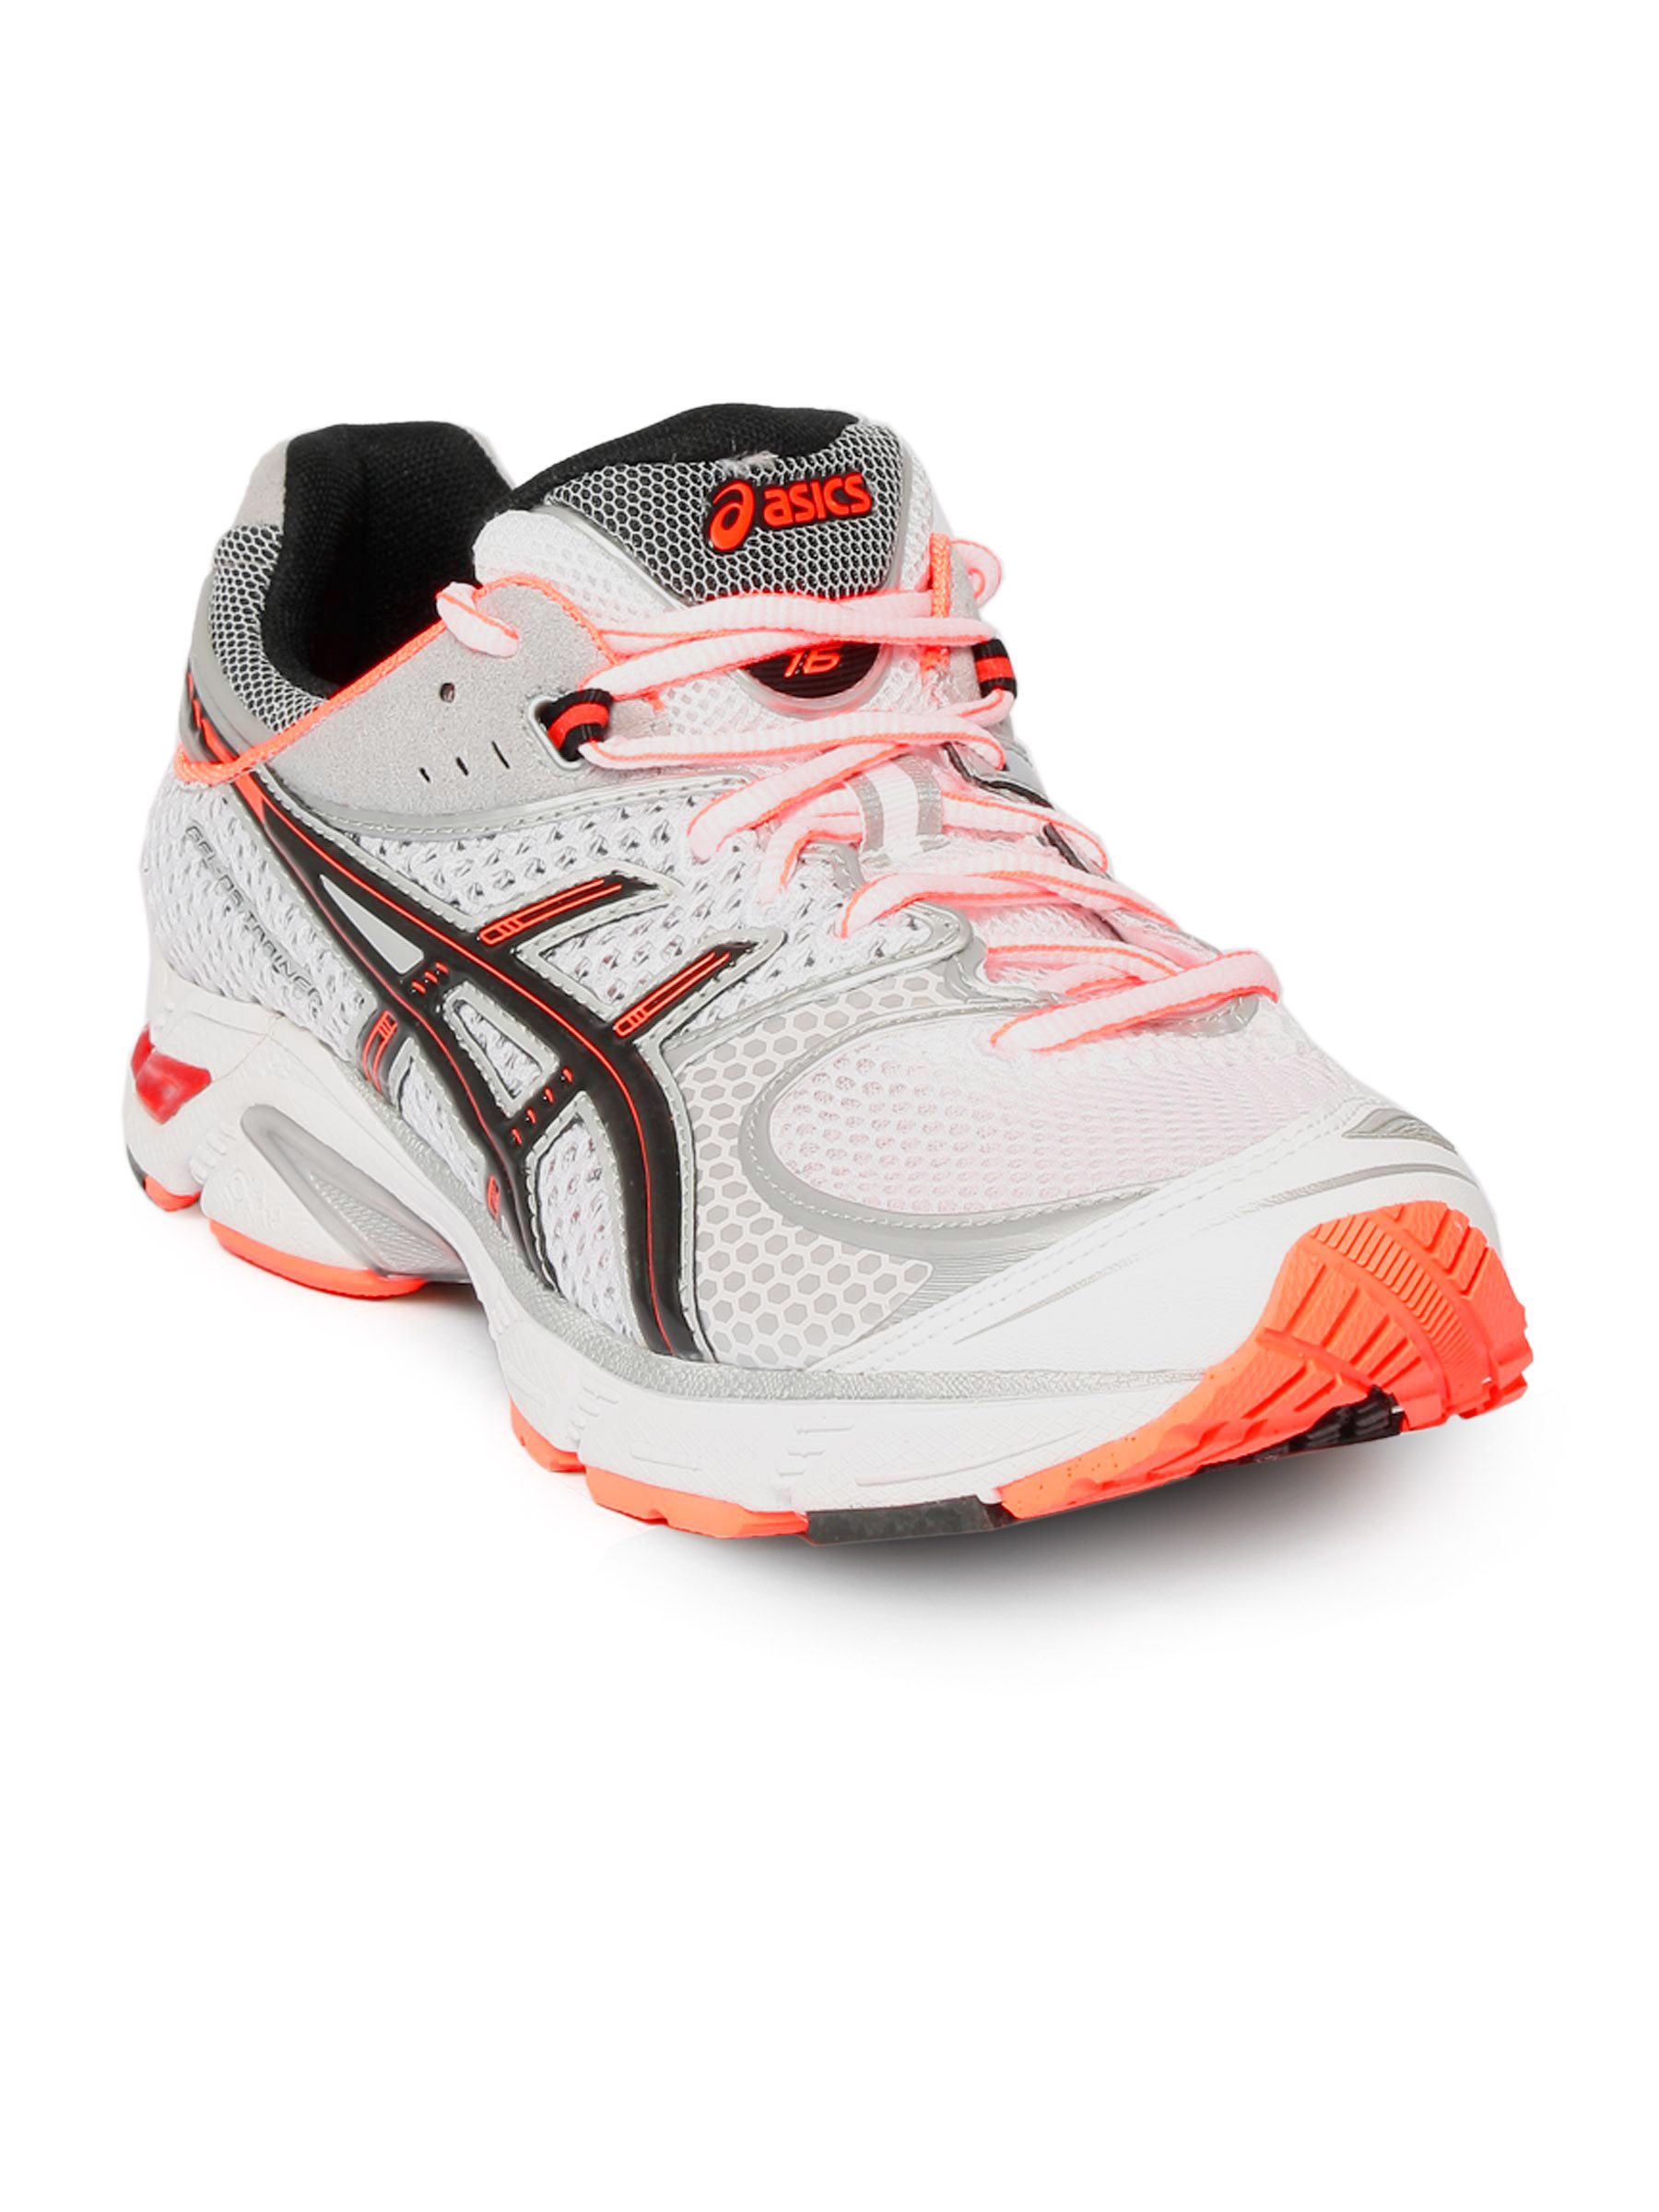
ASICS Men Gel DS 16 Running White Sports Shoes
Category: Footwear / Shoes / Sports Shoes
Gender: Men
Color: White
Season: Fall 2011
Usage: Sports